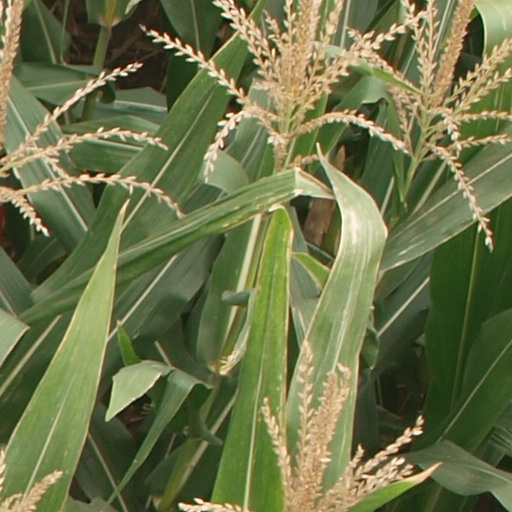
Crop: maize; corn